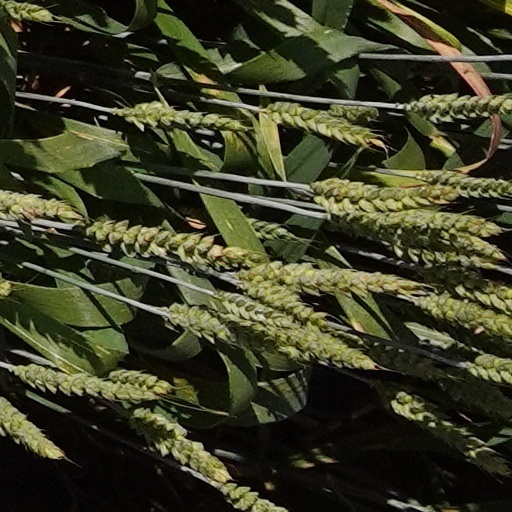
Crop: wheat